Garden City Army Airfield

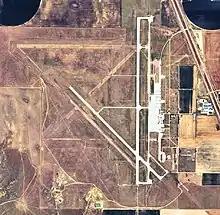
2006 USGS airphoto of the former Garden City Army Airfield

Excess buildings and demilitarized equipment were sold or transferred to other bases. Some were torn down and sales were held for scrap lumber of torn down buildings, fence posts, barbed wire and other items which no longer had a useful need.